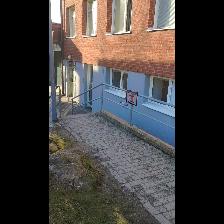
Label: NonHuman